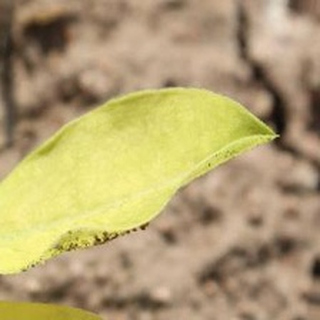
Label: groundnut_nutrition_deficiency